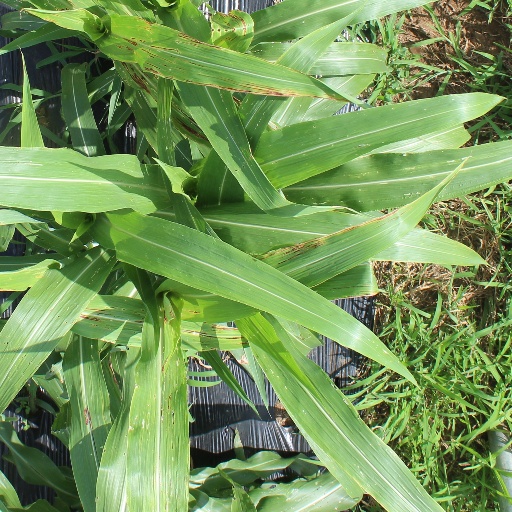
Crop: sorghum